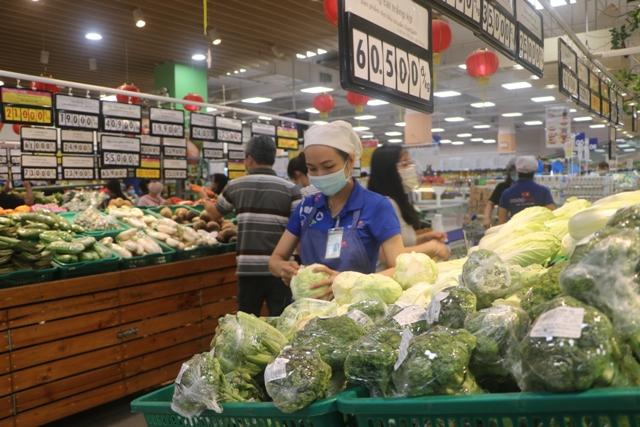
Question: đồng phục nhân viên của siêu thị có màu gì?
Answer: đồng phục có màu xanh dương